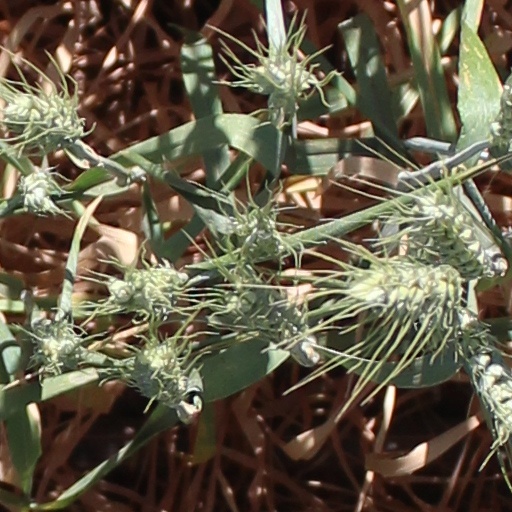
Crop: wheat